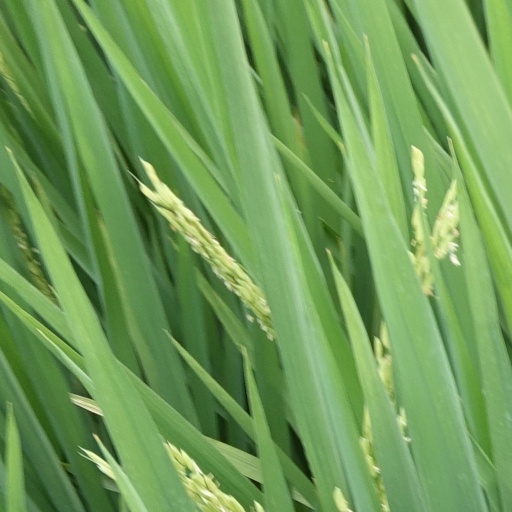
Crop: rice